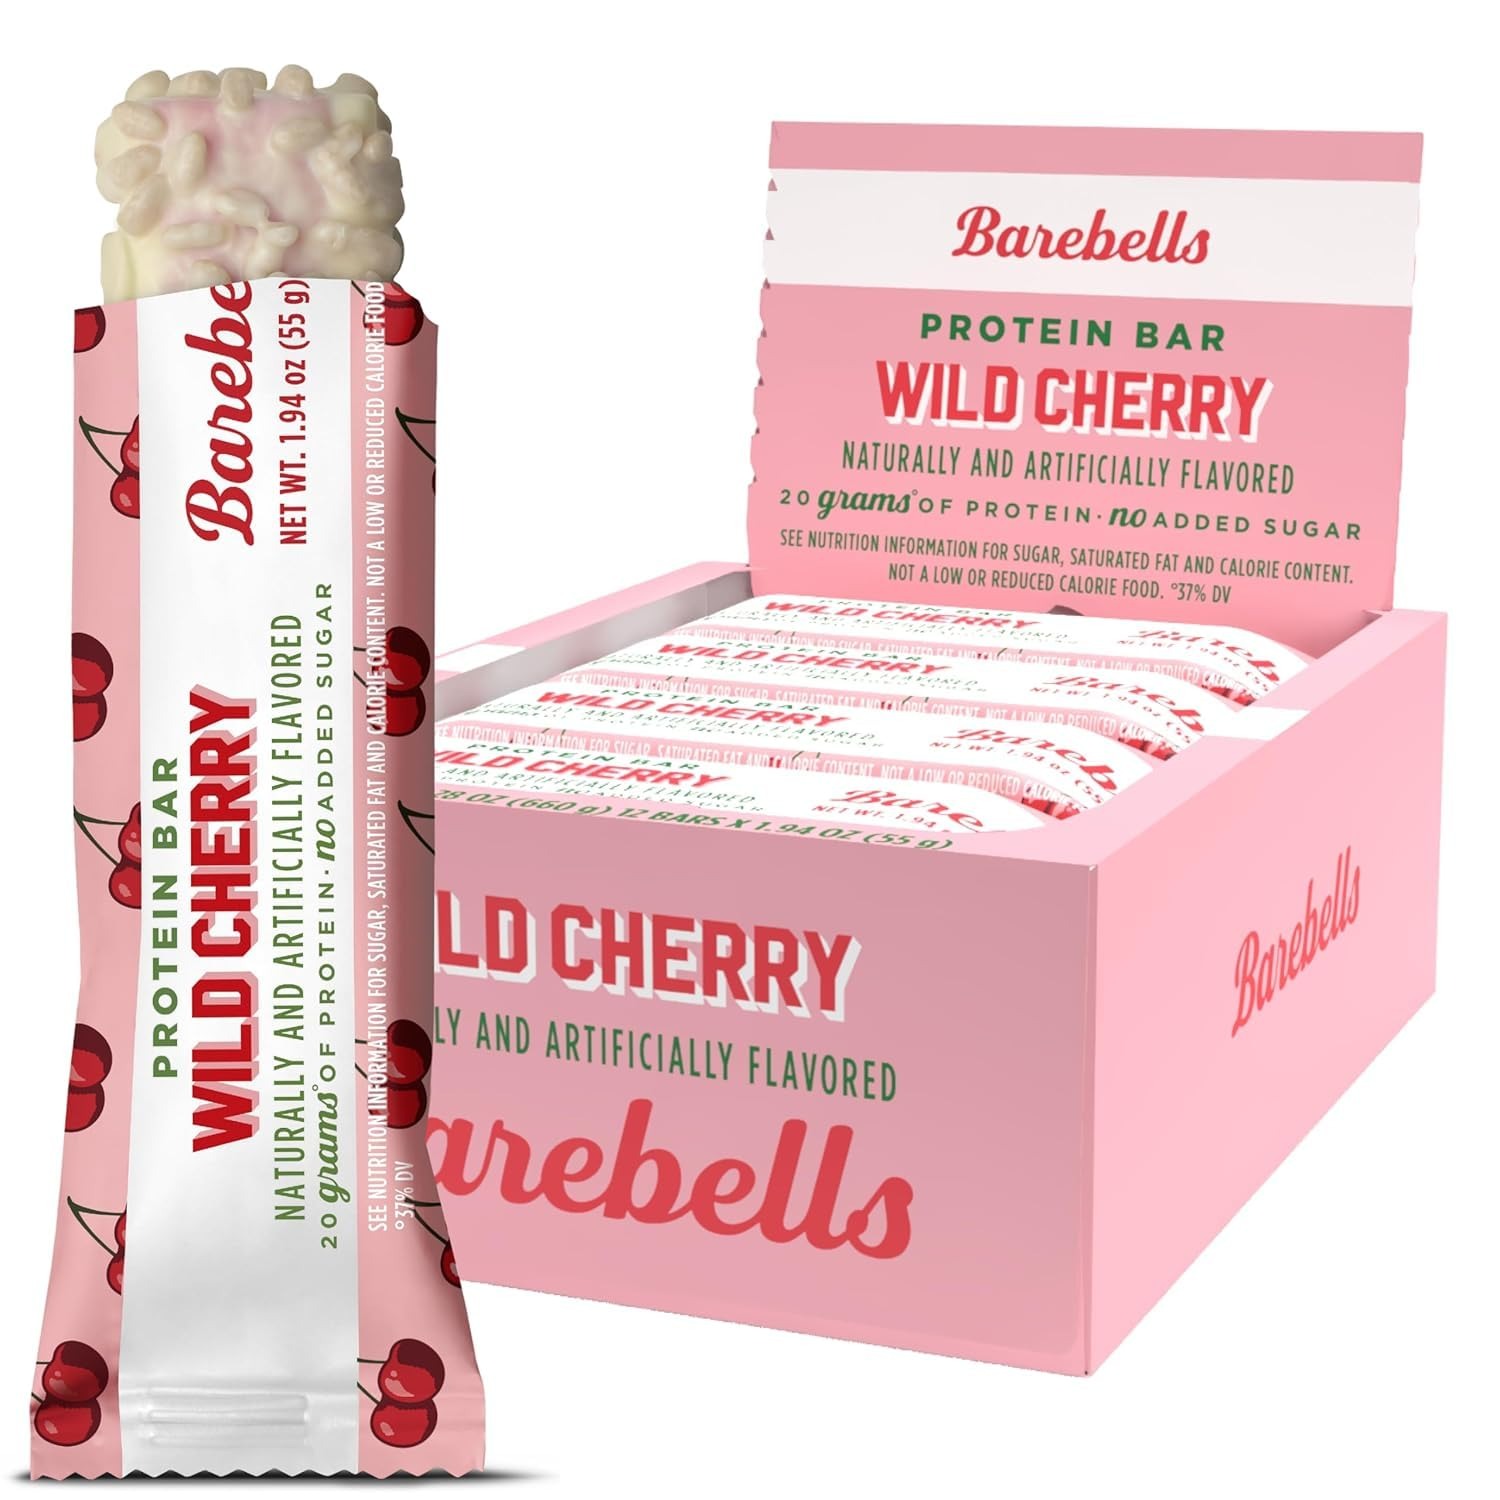
Item Name: Barebells Protein Bars Wild Cherry - 12 Count, 1.94 oz Bars - Snacks with 20g of High Protein - Chocolate Nutrition Bar with 1g of Total Sugars - On The Go Snack & Breakfast Bars
Bullet Point 1: BAREBELLS WILD CHERRY PROTEIN BAR - 12 individual yummy Barebells protein bars! Tired of eating bars that taste like cardboard? Our delicious Wild Cherry bars are a bold fusion of tart cherries and smooth white chocolate.
Bullet Point 2: DELICIOUS HIGH PROTEIN SNACKS WITHOUT ADDED SUGAR - Searching for protein bars that taste like a chocolate bar or treat? This protein bar from Barebells is free from added sugars and packed with 20 grams of protein.
Bullet Point 3: LEGENDARY TEXTURE AND TASTE - Barebells high protein bars are famous for their soft texture and mouth-watering flavors. Barebells chocolate protein bars were crafted to delight your taste buds!
Bullet Point 4: CONSCIOUS SNACKING – Our bars are available in 9 incredible flavors, GMO Free and Palm Oil Free. We are on a quest to continue to develop our products and to prove to the world that macro-friendly protein bars don’t have to taste bland… But delicious!
Bullet Point 5: ON THE GO HIGH PROTEIN SNACKS - Barebells are the ultimate choice for a pre-workout or post-workout snack, as an office snack, or for anyone who wants to satisfy a chocolate or sweet craving, without the added sugar*
Bullet Point 6: ABOUT BAREBELLS – Originating in Sweden, and launching in 2016, Barebells offer a broad range of protein alternatives to snacks and desserts. Barebells never compromise on flavor and satisfy a wide range of needs.
Bullet Point 7: NO ADDED SUGAR - *Not a low or reduced calorie food. See nutrition information for sugar, calorie and saturated fat content
Product Description: Our delicious Wild Cherry bars are a bold fusion of tart cherries and smooth white chocolate. With 20 grams of protein and *no added sugar, this indulgent protein bar will have you back for more!
Value: 22.8
Unit: Ounce

Price: 28.99